Yegoshikha

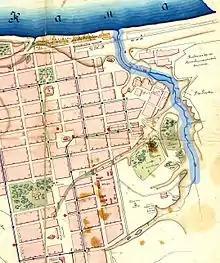
Yegoshikha on the city plan of 1898.

Yegoshikha, formerly Yagoshikha, was a village on the Yegoshikha River in the 17th–18th centuries. It is famous for its historical significance as the oldest mentioned settlement at the place of the foundation of the city of Perm.